1887 New York Metropolitans season

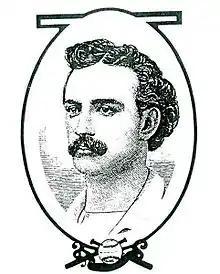
Lip Pike

"Note: Pos = Position; G = Games played; AB = At bats; H = Hits; Avg. = Batting average; HR = Home runs; RBI = Runs batted in"